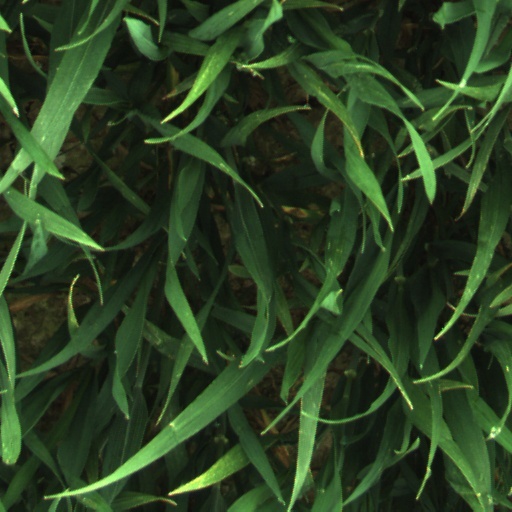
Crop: wheat